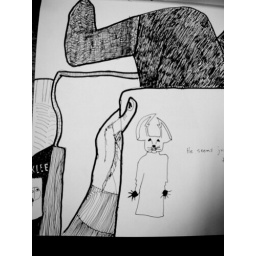
klee book stuck in the chair